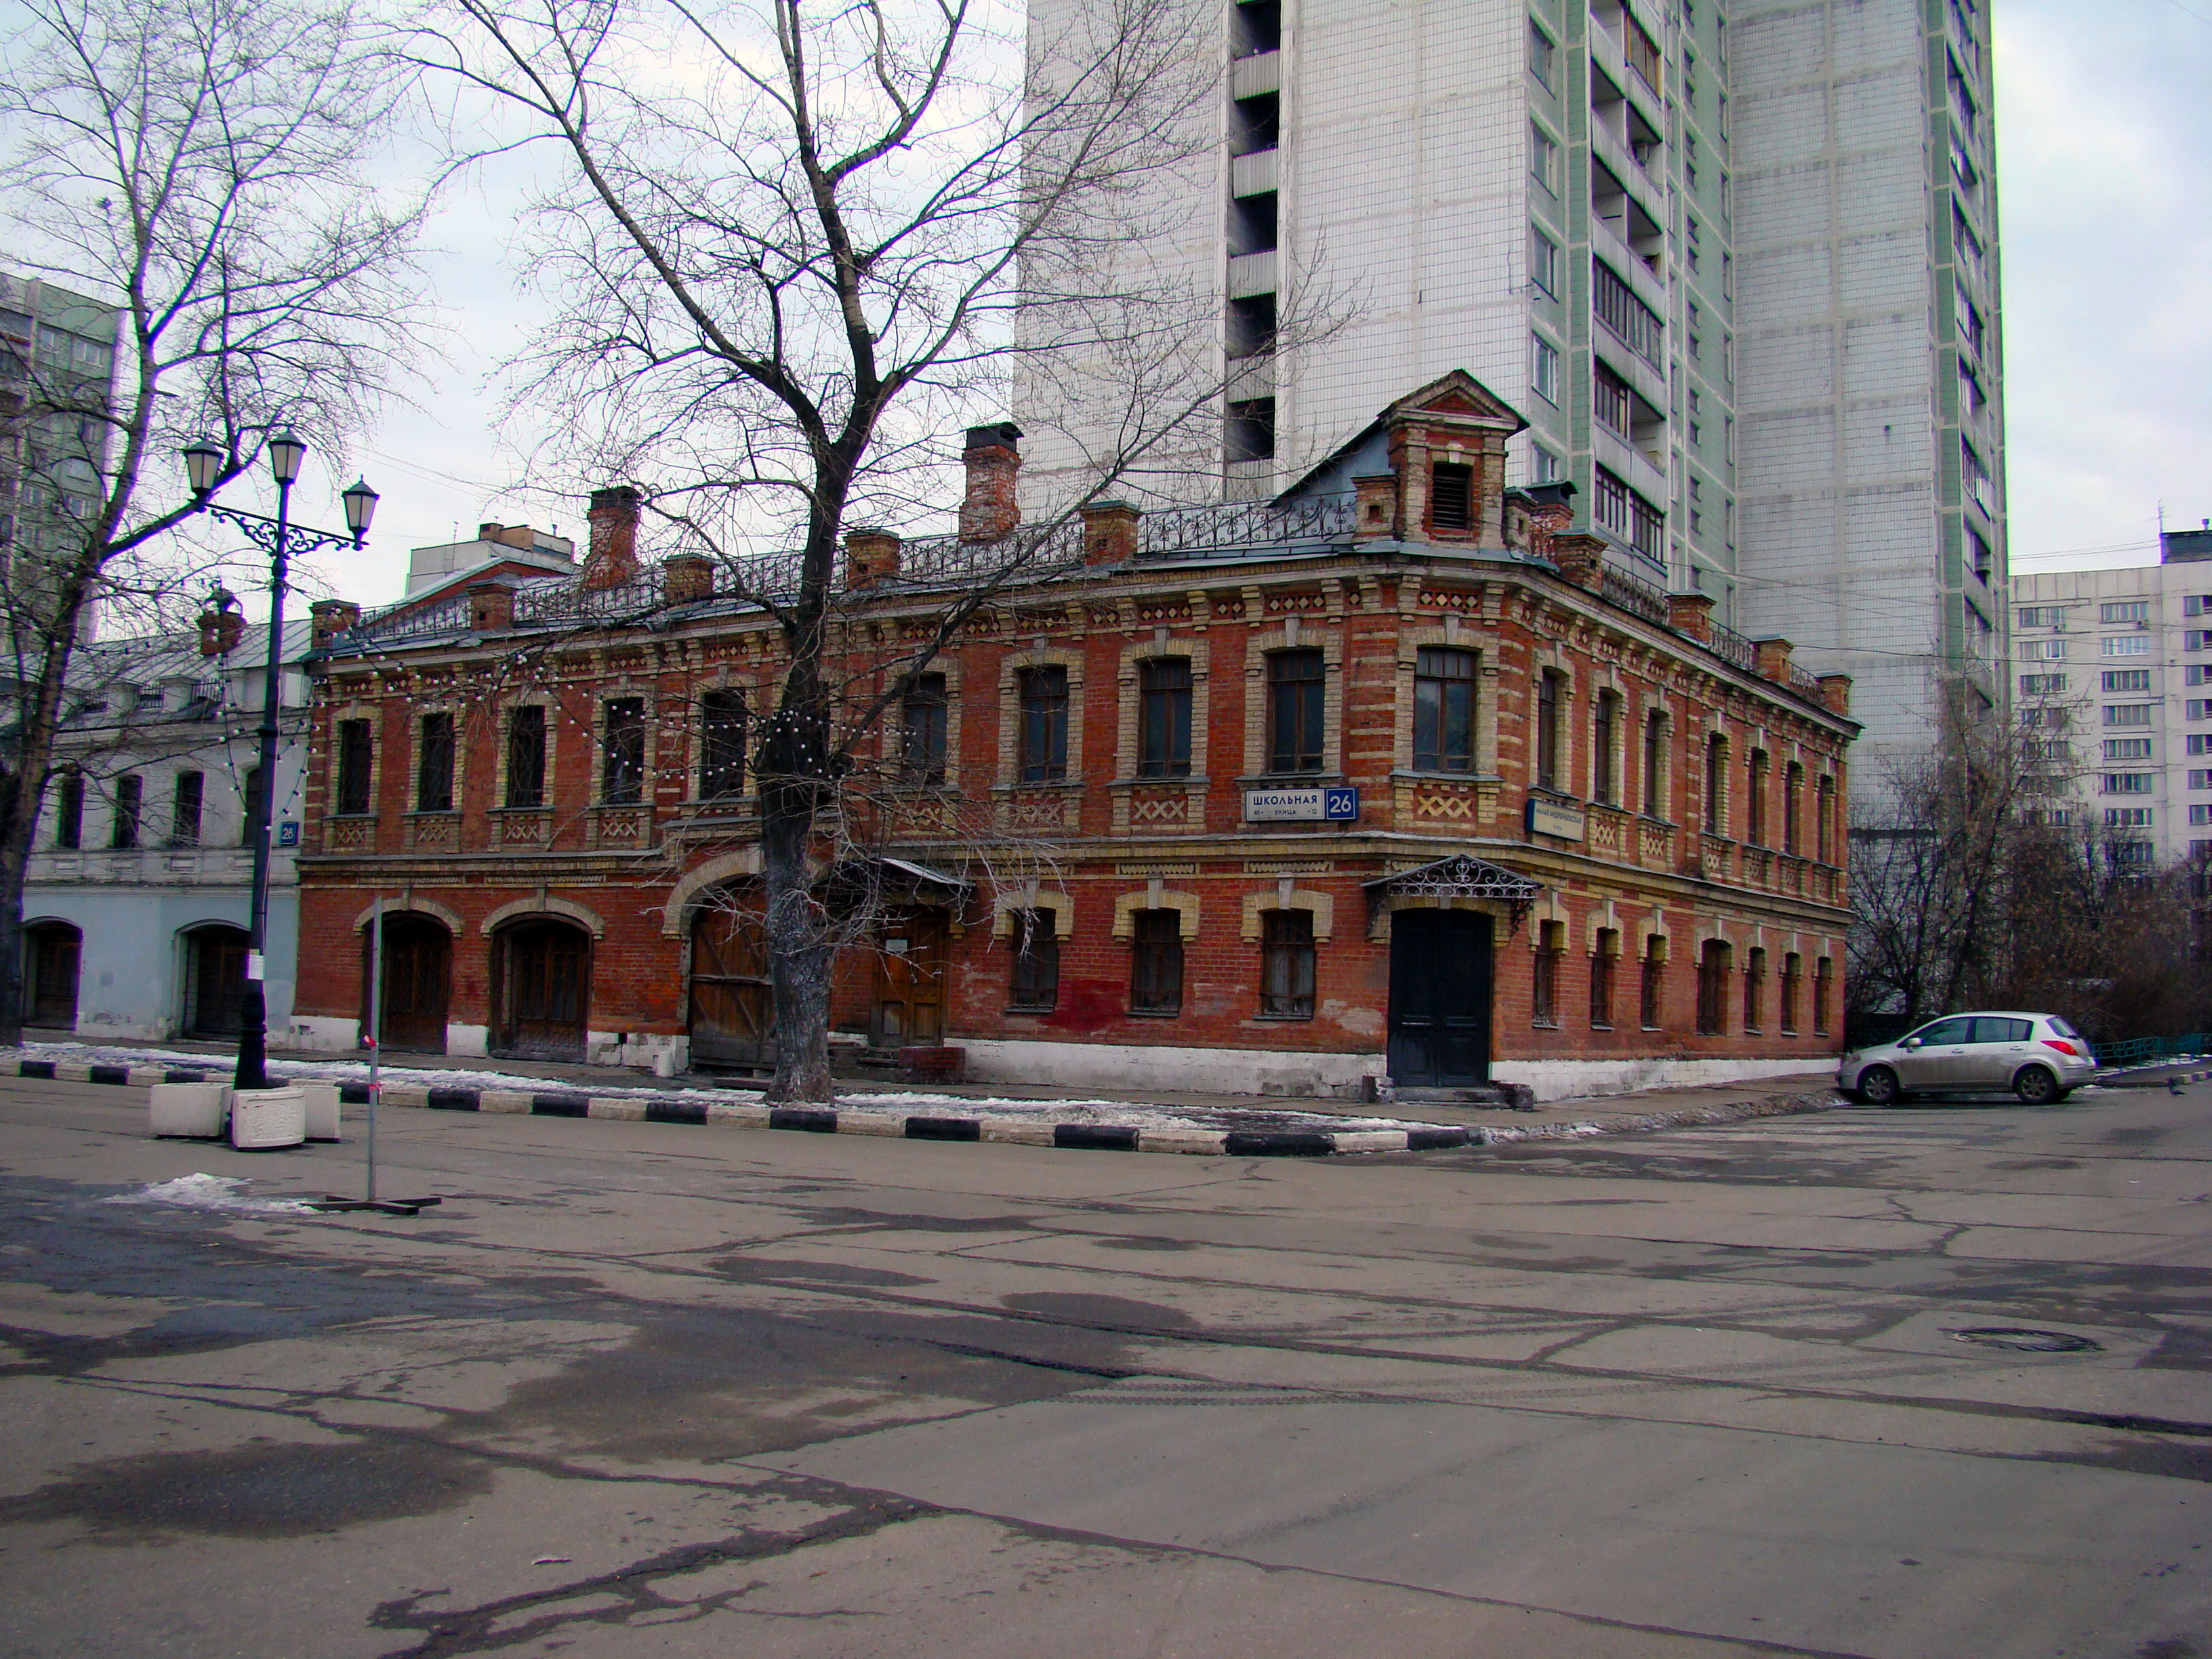
architecture, road, street, town, city, cityscape, downtown, plaza, landmark, facade, sony, town square, moscow, russia, cityscapes, moskau, moscou, dsc, h9, dsch9, neighbourhood, urban area, human settlement